2015 Emirates Cup

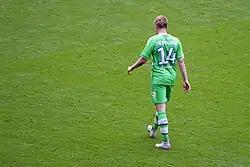
A colour photograph of Kevin de Bruyne, face back to the camera, wearing an all-green kit.

Arsenal faced Lyon in the day's late kick-off. Forward Alex Iwobi started for Arsenal, while goalkeeper Petr Čech, who left Chelsea to join the North London club, was named on the substitutes' bench. For Lyon, Alexandre Lacazette played upfront alongside Clinton N'Jie, who later left to join Tottenham Hotspur. Arsenal started well, moving the ball around in Lyon's half, and went a goal up just after the half-hour mark when Olivier Giroud headed in a free kick awarded for a foul on Mathieu Debuchy. A flurry of goals followed: Alex Oxlade-Chamberlain made it 2–0, and Iwobi and Ramsey each scored before the break, leaving it 4–0 in favour of Arsenal. Mesut Özil, who match reporter Amy Lawrence noted "was able to mix a more direct style with his penchant for assisting" added a fifth, and then substitute Santi Cazorla rounded off the 6–0 victory with a final goal in the 85th minute. Arsenal's big win delighted manager Arsène Wenger who said afterwards: "We have a good squad. We score goals. We can create chances," though he maintained the club was "open-minded" to make additions in the transfer window.